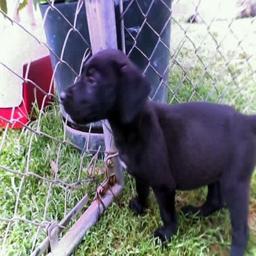
Animal: dogs